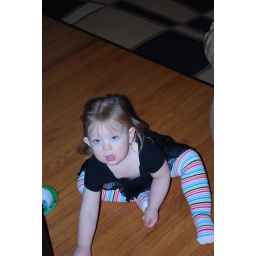
pretty girl in her tights and pony tail ready to go to dance class!!!! (and the pony tail stayed in for the entire class!!!)